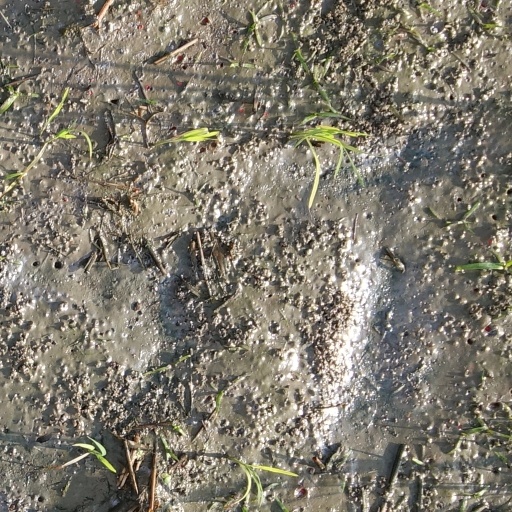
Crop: rice